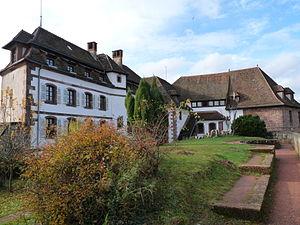
Château de La Petite-Pierre (Bas-Rhin). Maison du Parc naturel régional des Vosges du Nord.
Le Parc naturel régional des Vosges du Nord a été créé le 30 décembre 1975. Groupant 111 communes d'une population totale de 90 000 habitants, il est à cheval sur les départements du Bas-Rhin et de la Moselle. Contrairement à ce que son nom pourrait laisser croire, ce parc n'est donc nullement situé dans le département des Vosges et n'est pas non plus centré sur le massif vosgien, mais seulement sur sa périphérie : les Vosges du Nord sont considérées aussi bien comme la marche septentrionale du massif des Vosges que comme la part méridionale du massif de la Vasgovie. Le parc fait partie de la réserve de biosphère transfrontalière des Vosges du Nord-Pfälzerwald.
Les Vosges du Nord, aussi appelées Basses Vosges gréseuses, sont un massif de basse montagne du Nord-Est de la France situé en région Grand Est dans la région naturelle de la Vasgovie. Il est délimité à l'est par la plaine d'Alsace, à l'ouest par le plateau lorrain, au nord par la frontière allemande et au sud par le col de Saverne. Son point culminant est le Grand Wintersberg qui atteint 581 mètres d'altitude. Ce massif est le prolongement géomorphologique du Pfälzerwald, avec lequel il forme la réserve de biosphère transfrontalière des Vosges du Nord-Pfälzerwald, et est considéré comme la partie septentrionale du massif des Vosges. Il est par ailleurs protégé par un parc naturel régional depuis 1975.